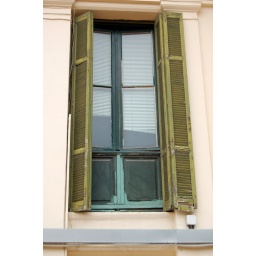
Tall window of an old hospital building in Pangrati, Athens.